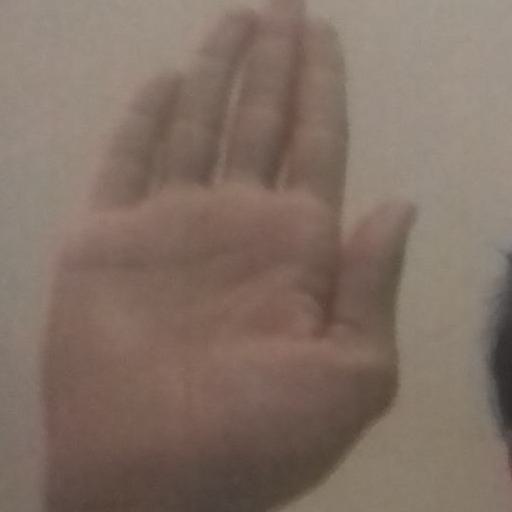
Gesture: stop